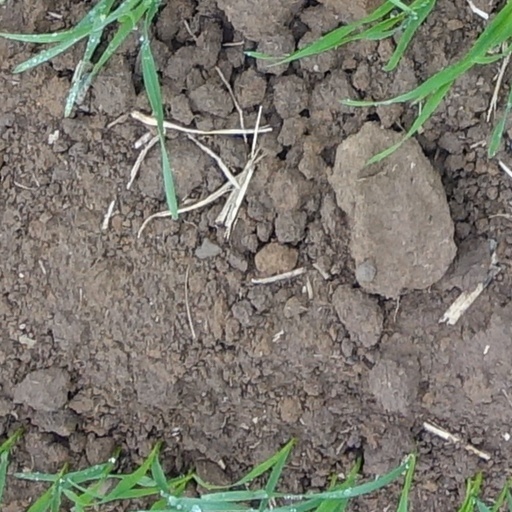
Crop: wheat